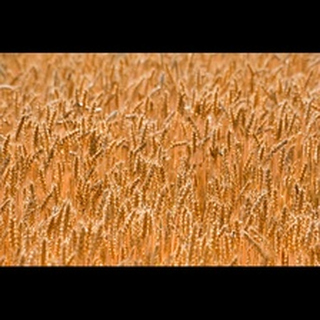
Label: wheat_blast